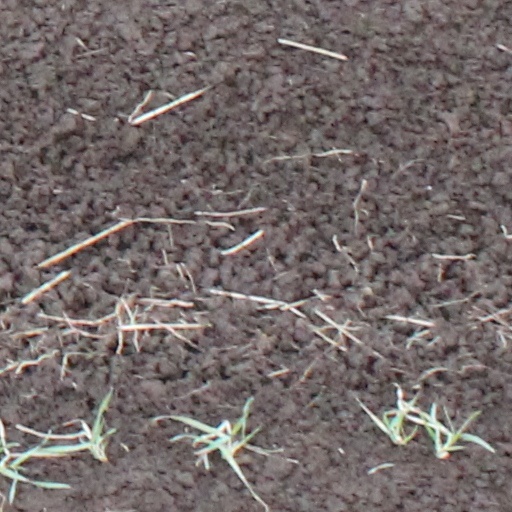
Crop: wheat